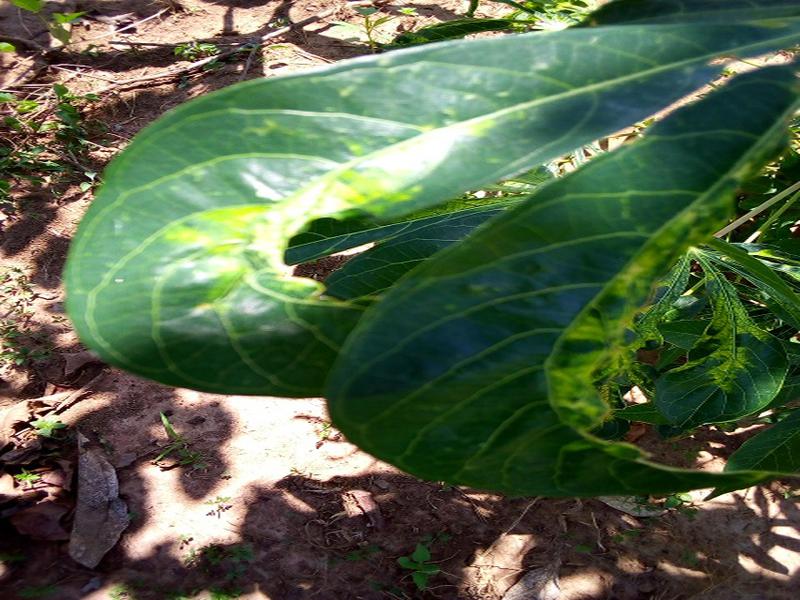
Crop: cassava
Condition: mosaic_disease